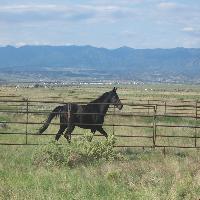
Weather: sun or clear